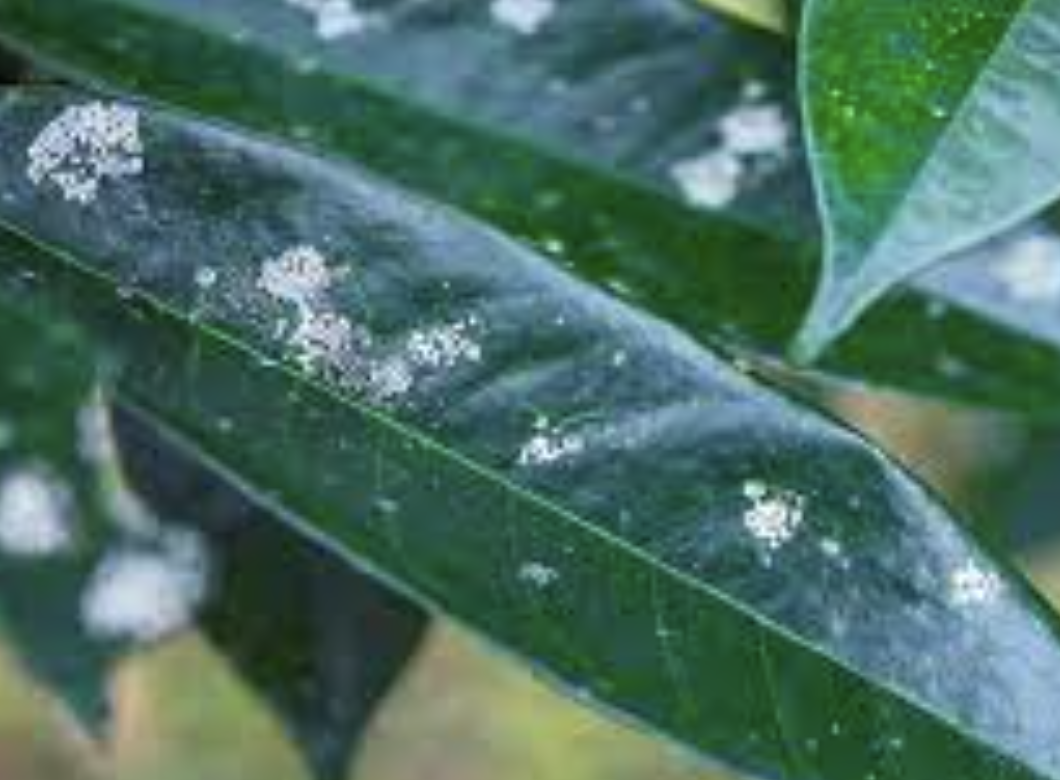
Label: mealybug_infestation